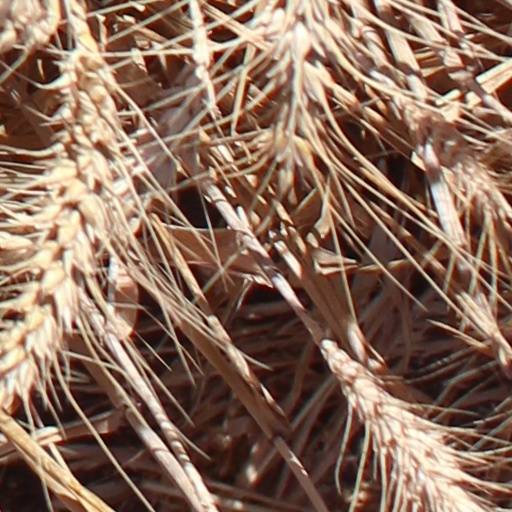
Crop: wheat